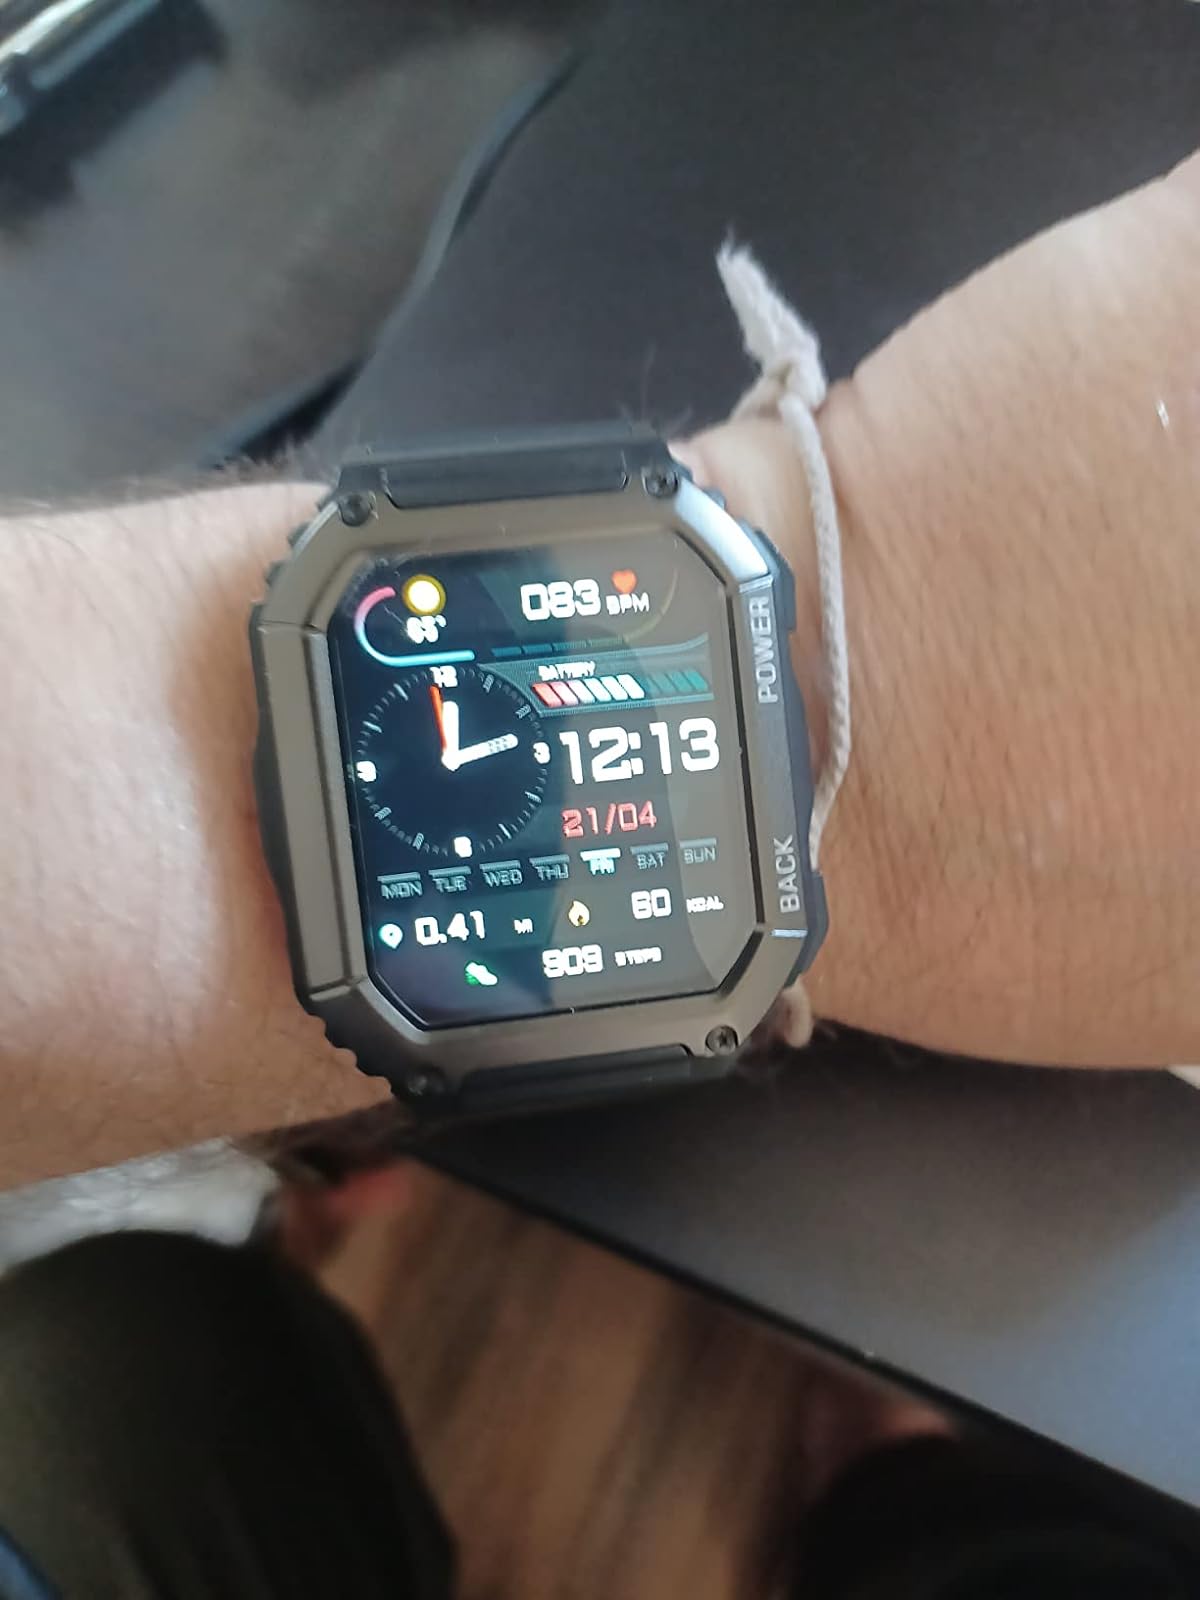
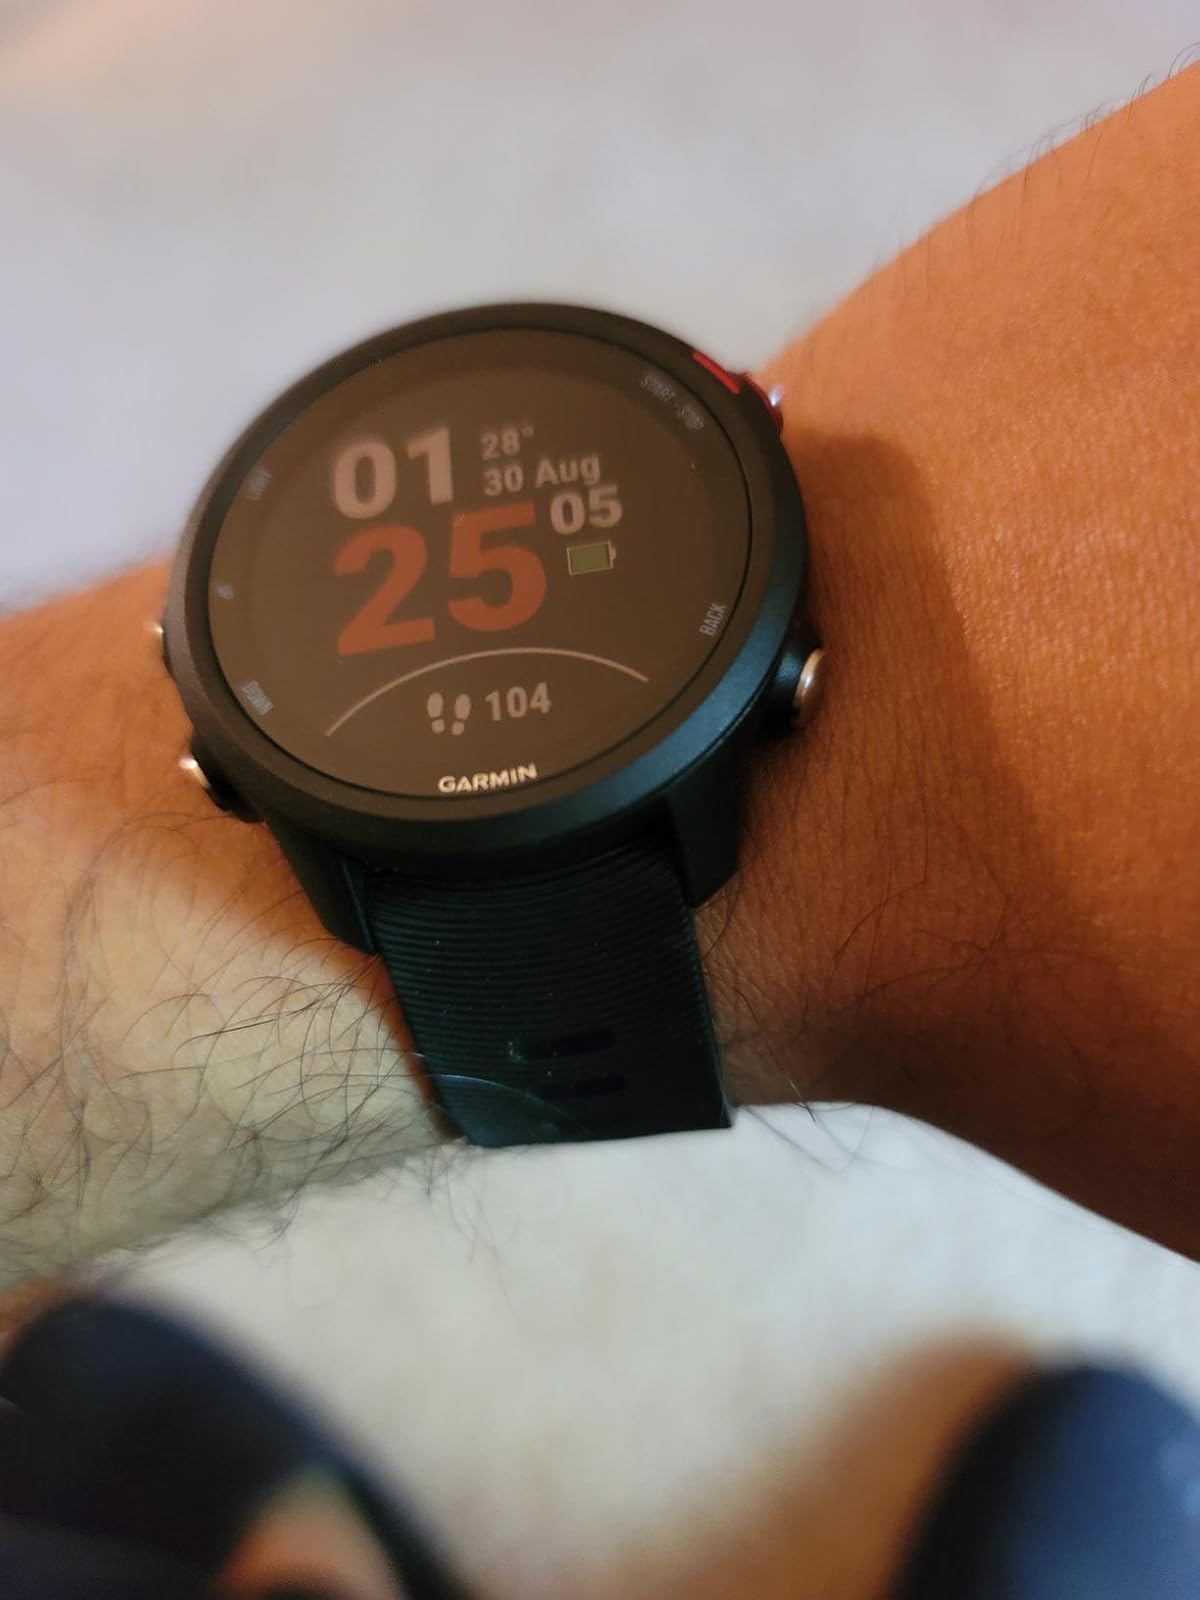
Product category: smartwatch
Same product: no